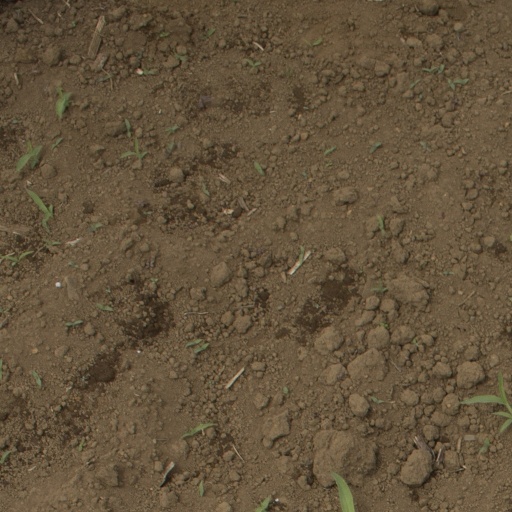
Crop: Jerusalem artichoke